Ivo Whitton

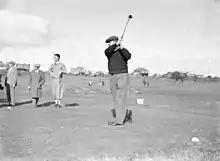
Whitton at the Australian Golf Club in Rosebery, NSW (ca. 1935–36)

Ivo Harrington Whitton (9 December 1893 – 2 July 1967) was an Australian amateur golfer, who, along with Greg Norman, is the only Australian to have won the Australian Open five times (1912, 1913, 1926, 1929 and 1931).